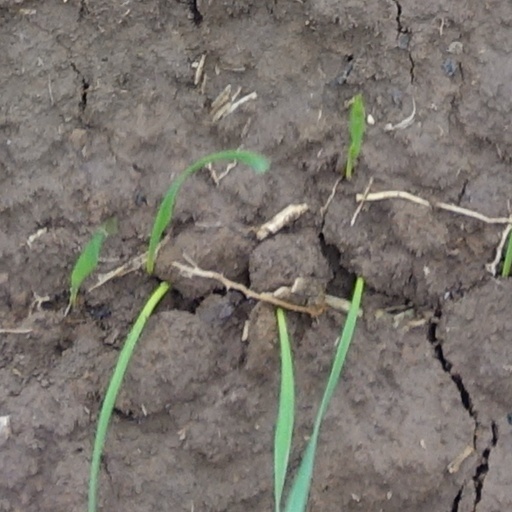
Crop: wheat